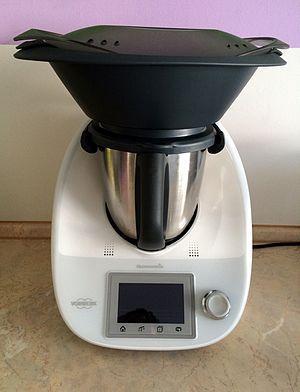
Le Thermomix est un robot de cuisine fabriqué par l'entreprise allemande Vorwerk. Il est produit en France par la société SEMCO située à Cloyes-sur-le-Loir, en Eure-et-Loir, à 180 000 exemplaires par an, ce qui représente les trois-quarts de la production. Le reste est produit à Wuppertal en Allemagne.